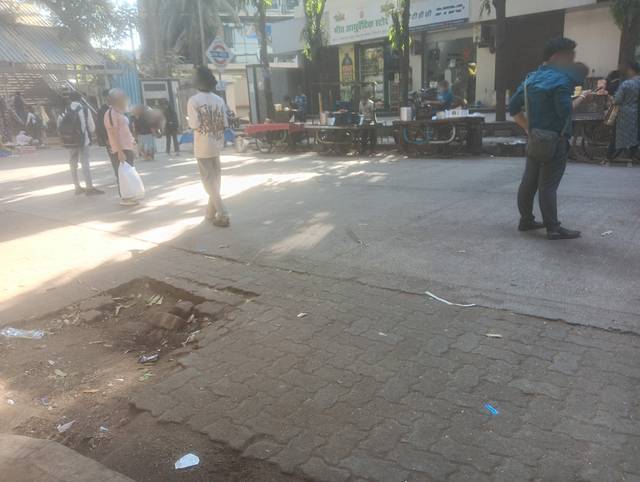
Region: India
Coordinates: 19.151, 72.849